Australian Army during World War II

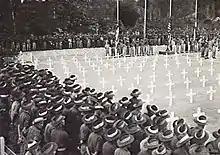
Members of the 26th Brigade at the dedication ceremony for the Tarakan War Cemetery in September 1945

Over time, training programs included greater cooperation between the Army's combat arms and with the other services. A Combined Training Centre, also known as HMAS "Assault", opened on 1 September 1942 at Nelson Bay, adjacent to Port Stephens, New South Wales, as a central establishment for the training staffs, beach parties and small boat crews. In July 1942, a Combined Training School was established at Bribie Island, Queensland, and nearby Toorbul Point for Army units. During 1943 and 1944, combined training with the RAAF and RAN was also carried out at Trinity Beach, near Cairns in preparation for amphibious operations in the South West Pacific as the Allies advanced.